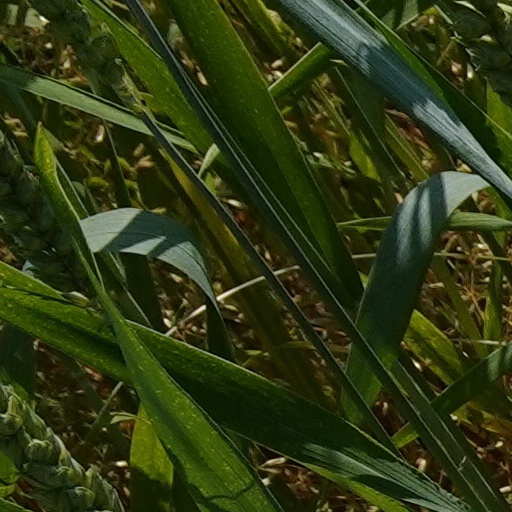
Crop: wheat